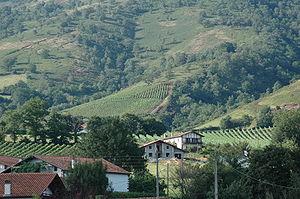
La culture de la vigne en hautain est une méthode culturale connue depuis l'Antiquité. Cette façon de faire fut particulièrement utilisée par les Grecs, les Scythes et les Romains.